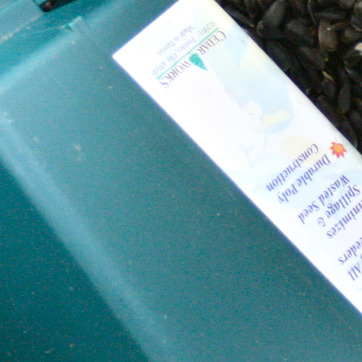
Material: plastic